Barneyville Historic District

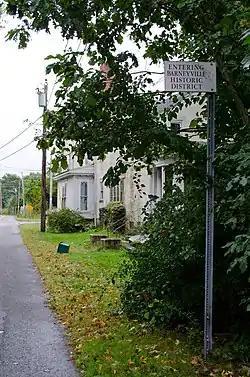

The Barneyville Historic District is a predominantly residential historic district on Old Providence and Barneyville Roads in northwestern Swansea, Massachusetts. The area was the site of a successful shipbuilding operation during the early 19th century, and then became a local center for jewelry making. The district was added to the National Register of Historic Places in 1990.